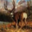
Label: deer